Division of Reid

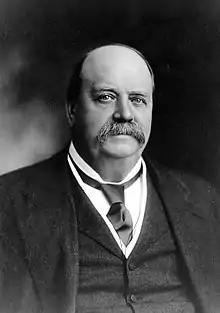
Sir George Reid, the division's namesake

The division is named after Sir George Reid, a former Premier of New South Wales and the fourth Prime Minister of Australia. The division was proclaimed at the redistribution of 13 September 1922, and was first contested at the 1922 federal election.